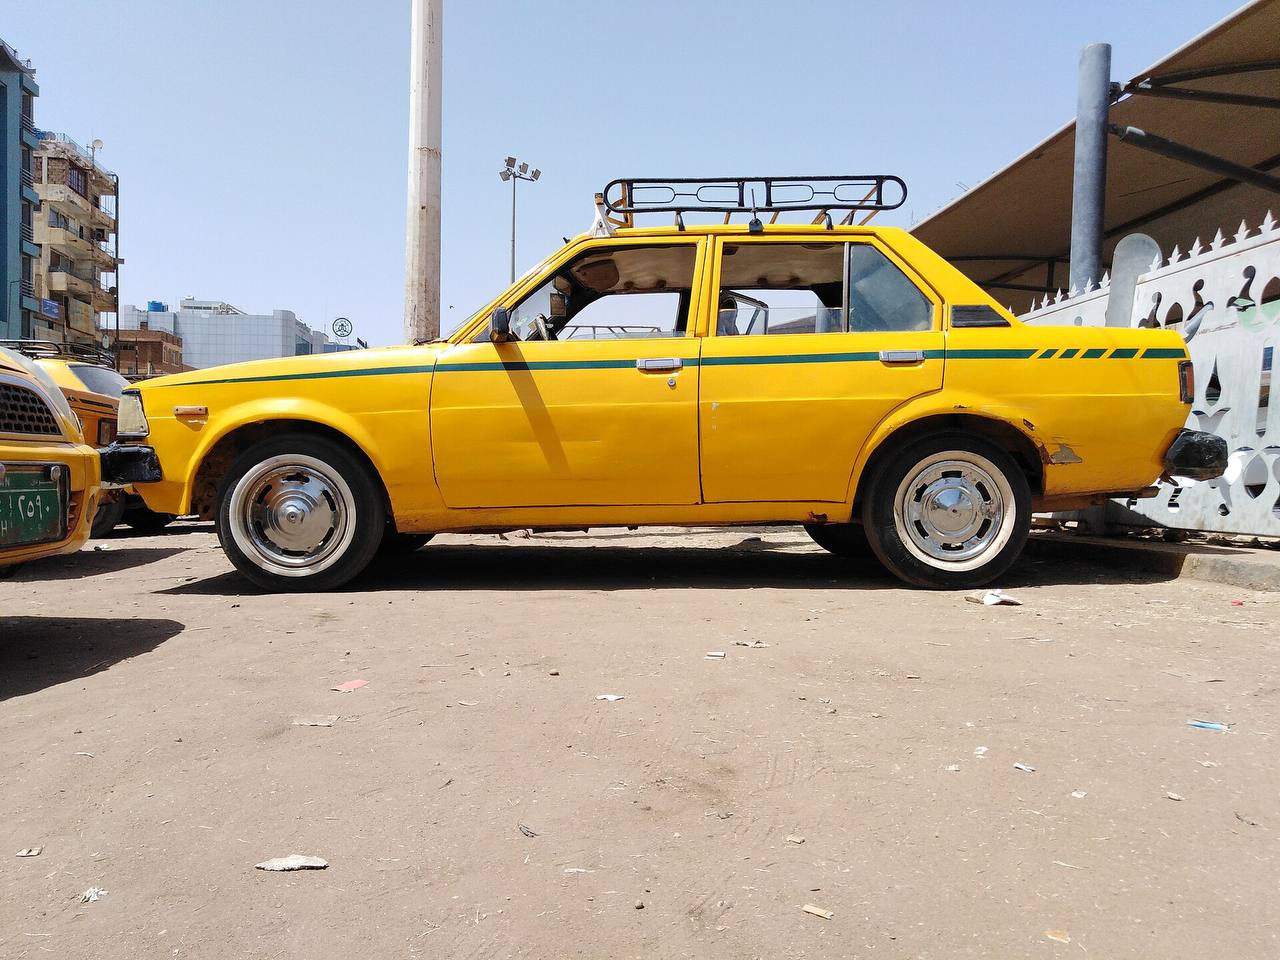
الوصف بالفصحى: سيارة صفراء في موقف سيارات أجرة
الوصف بالعامية السودانية: تاكسي أصفر  مركون في موقف تكاسي صفراء
التصنيف: Transportation